Aaruguru Pativratalu

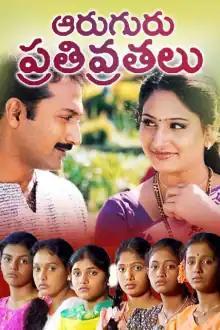

Aaruguru Pativratalu (transl. Six Chastes) is a 2004 Indian Telugu-language romantic drama film directed by E. V. V. Satyanarayana. The film stars forty-two newcomers including 6 heroes, 6 heroines, 6 comedy artists and 6 child artists.